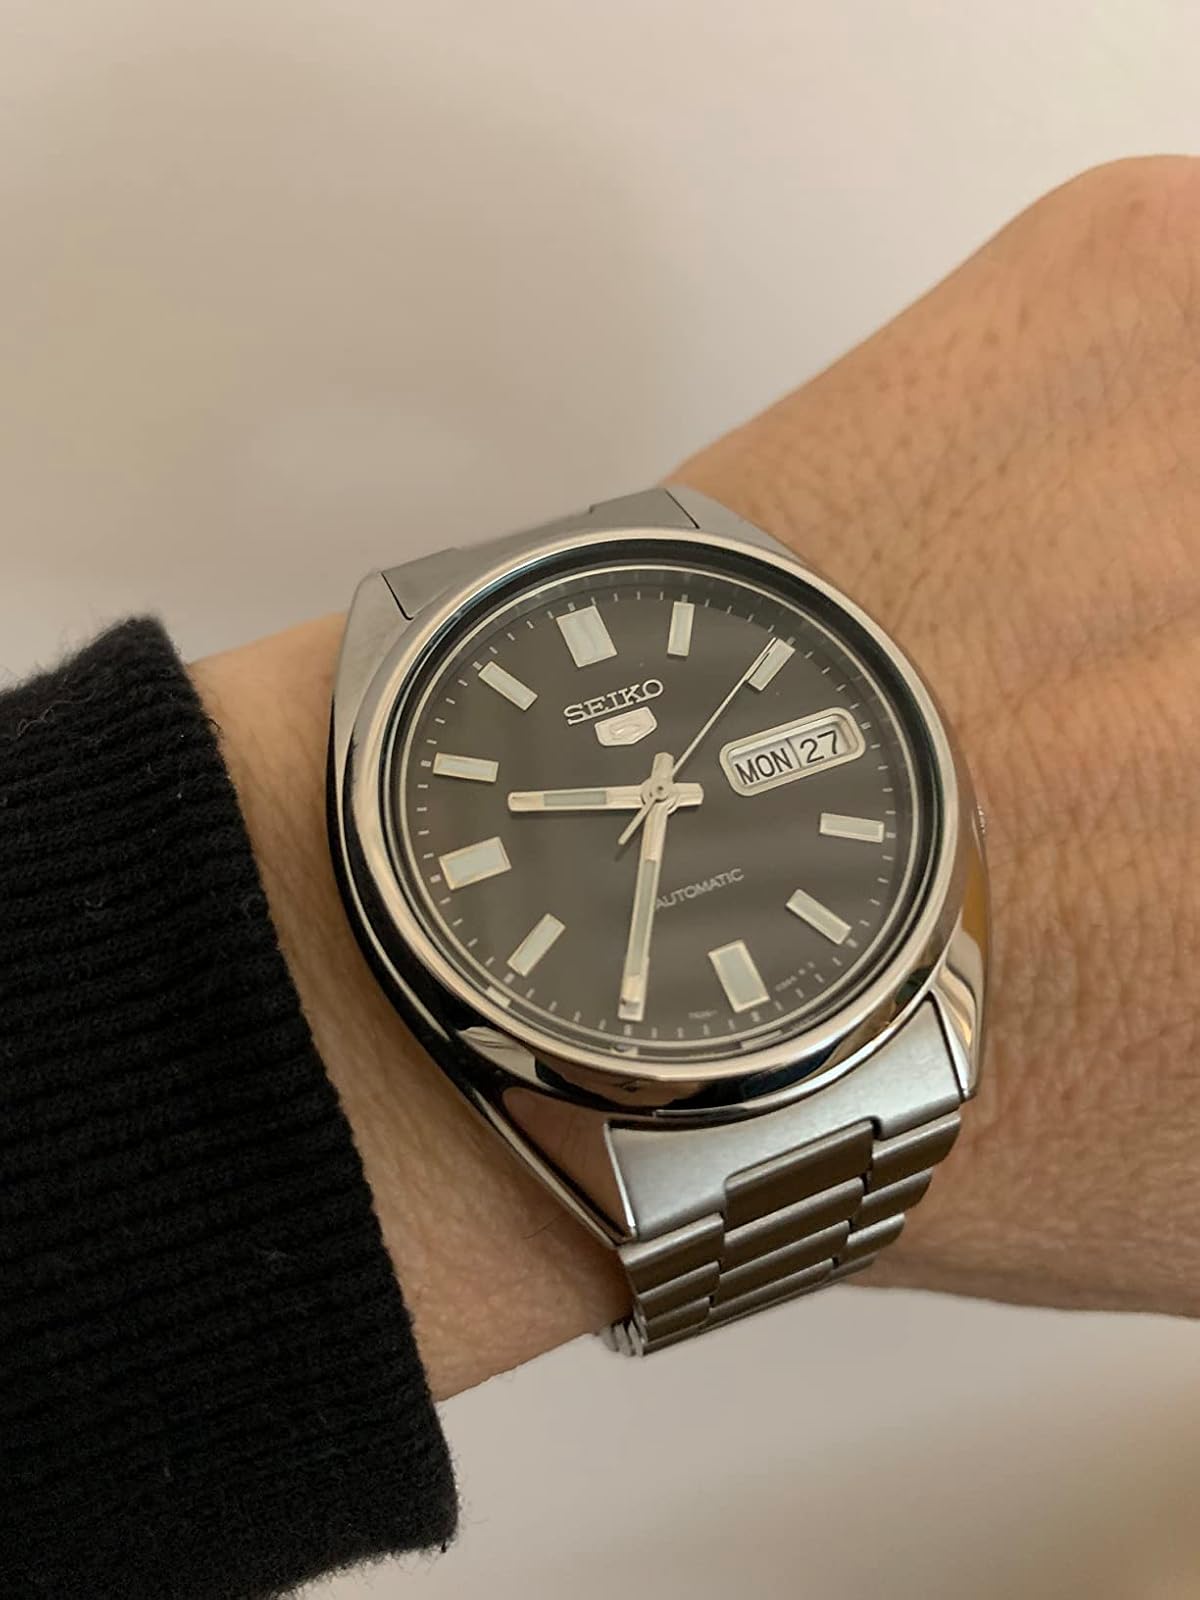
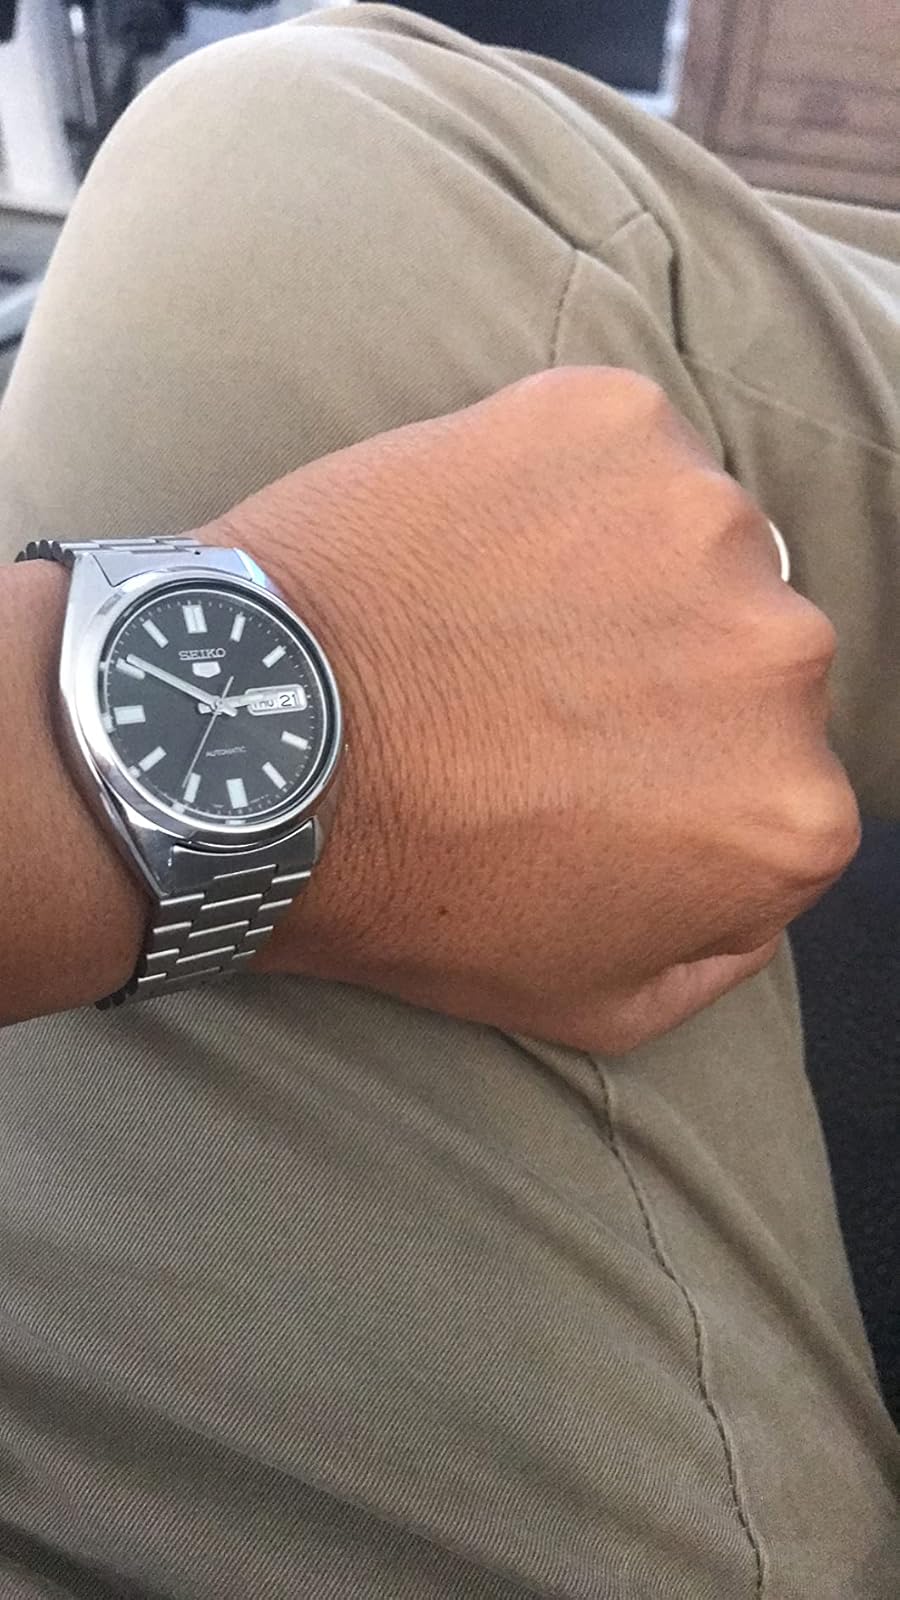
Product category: accessories_watch
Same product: yes